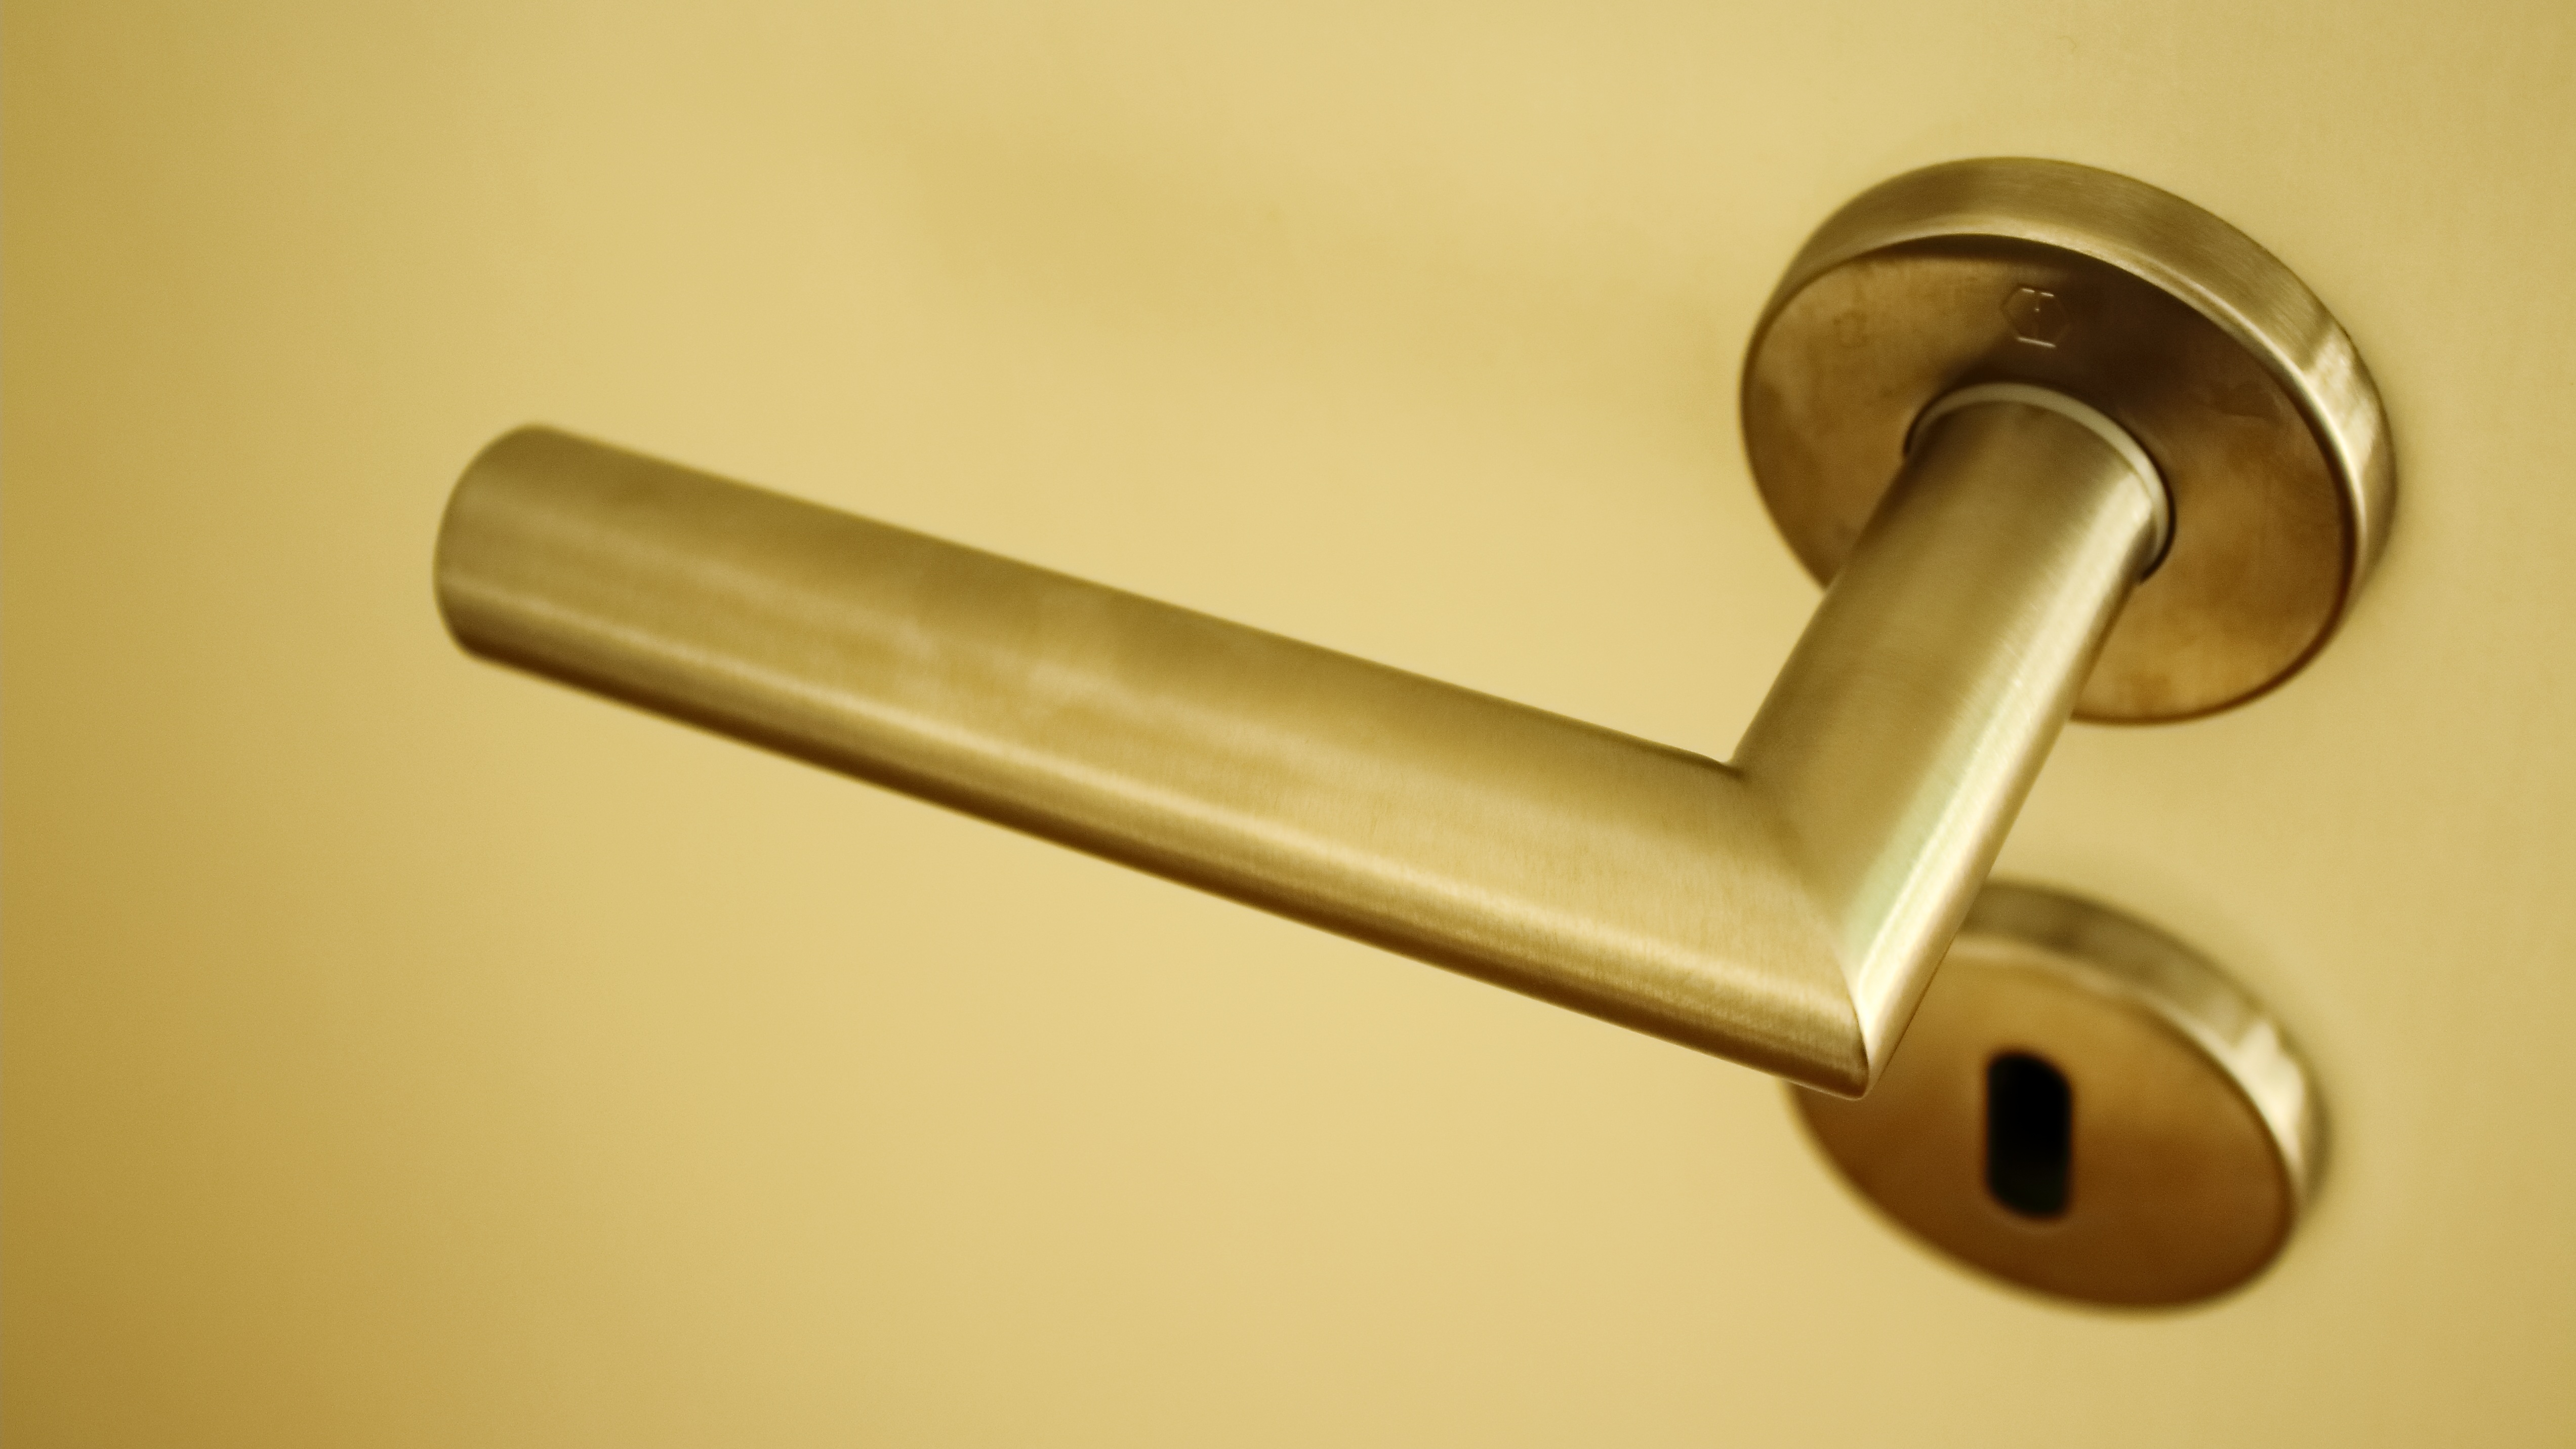
open, old, metal, castle, close, door, security, goal, handle, ornament, product, front door, tap, brass, jack, iron, input, door lock, door handle, door knob, locks to, blocking, close to